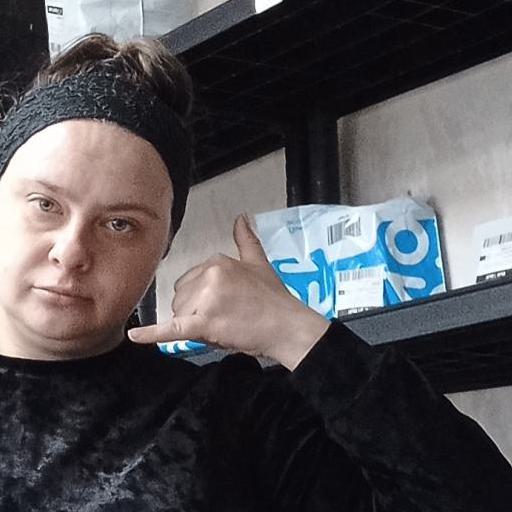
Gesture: call